Borophagus hilli

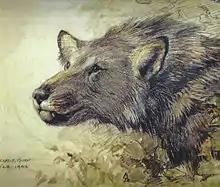
Reconstruction of "Borophagus" by Charles R. Knight, 1902

Borophagus hilli is an extinct species of the genus "Borophagus" of the subfamily Borophaginae, a group of canids endemic to North America from the Late Miocene until the Pliocene.